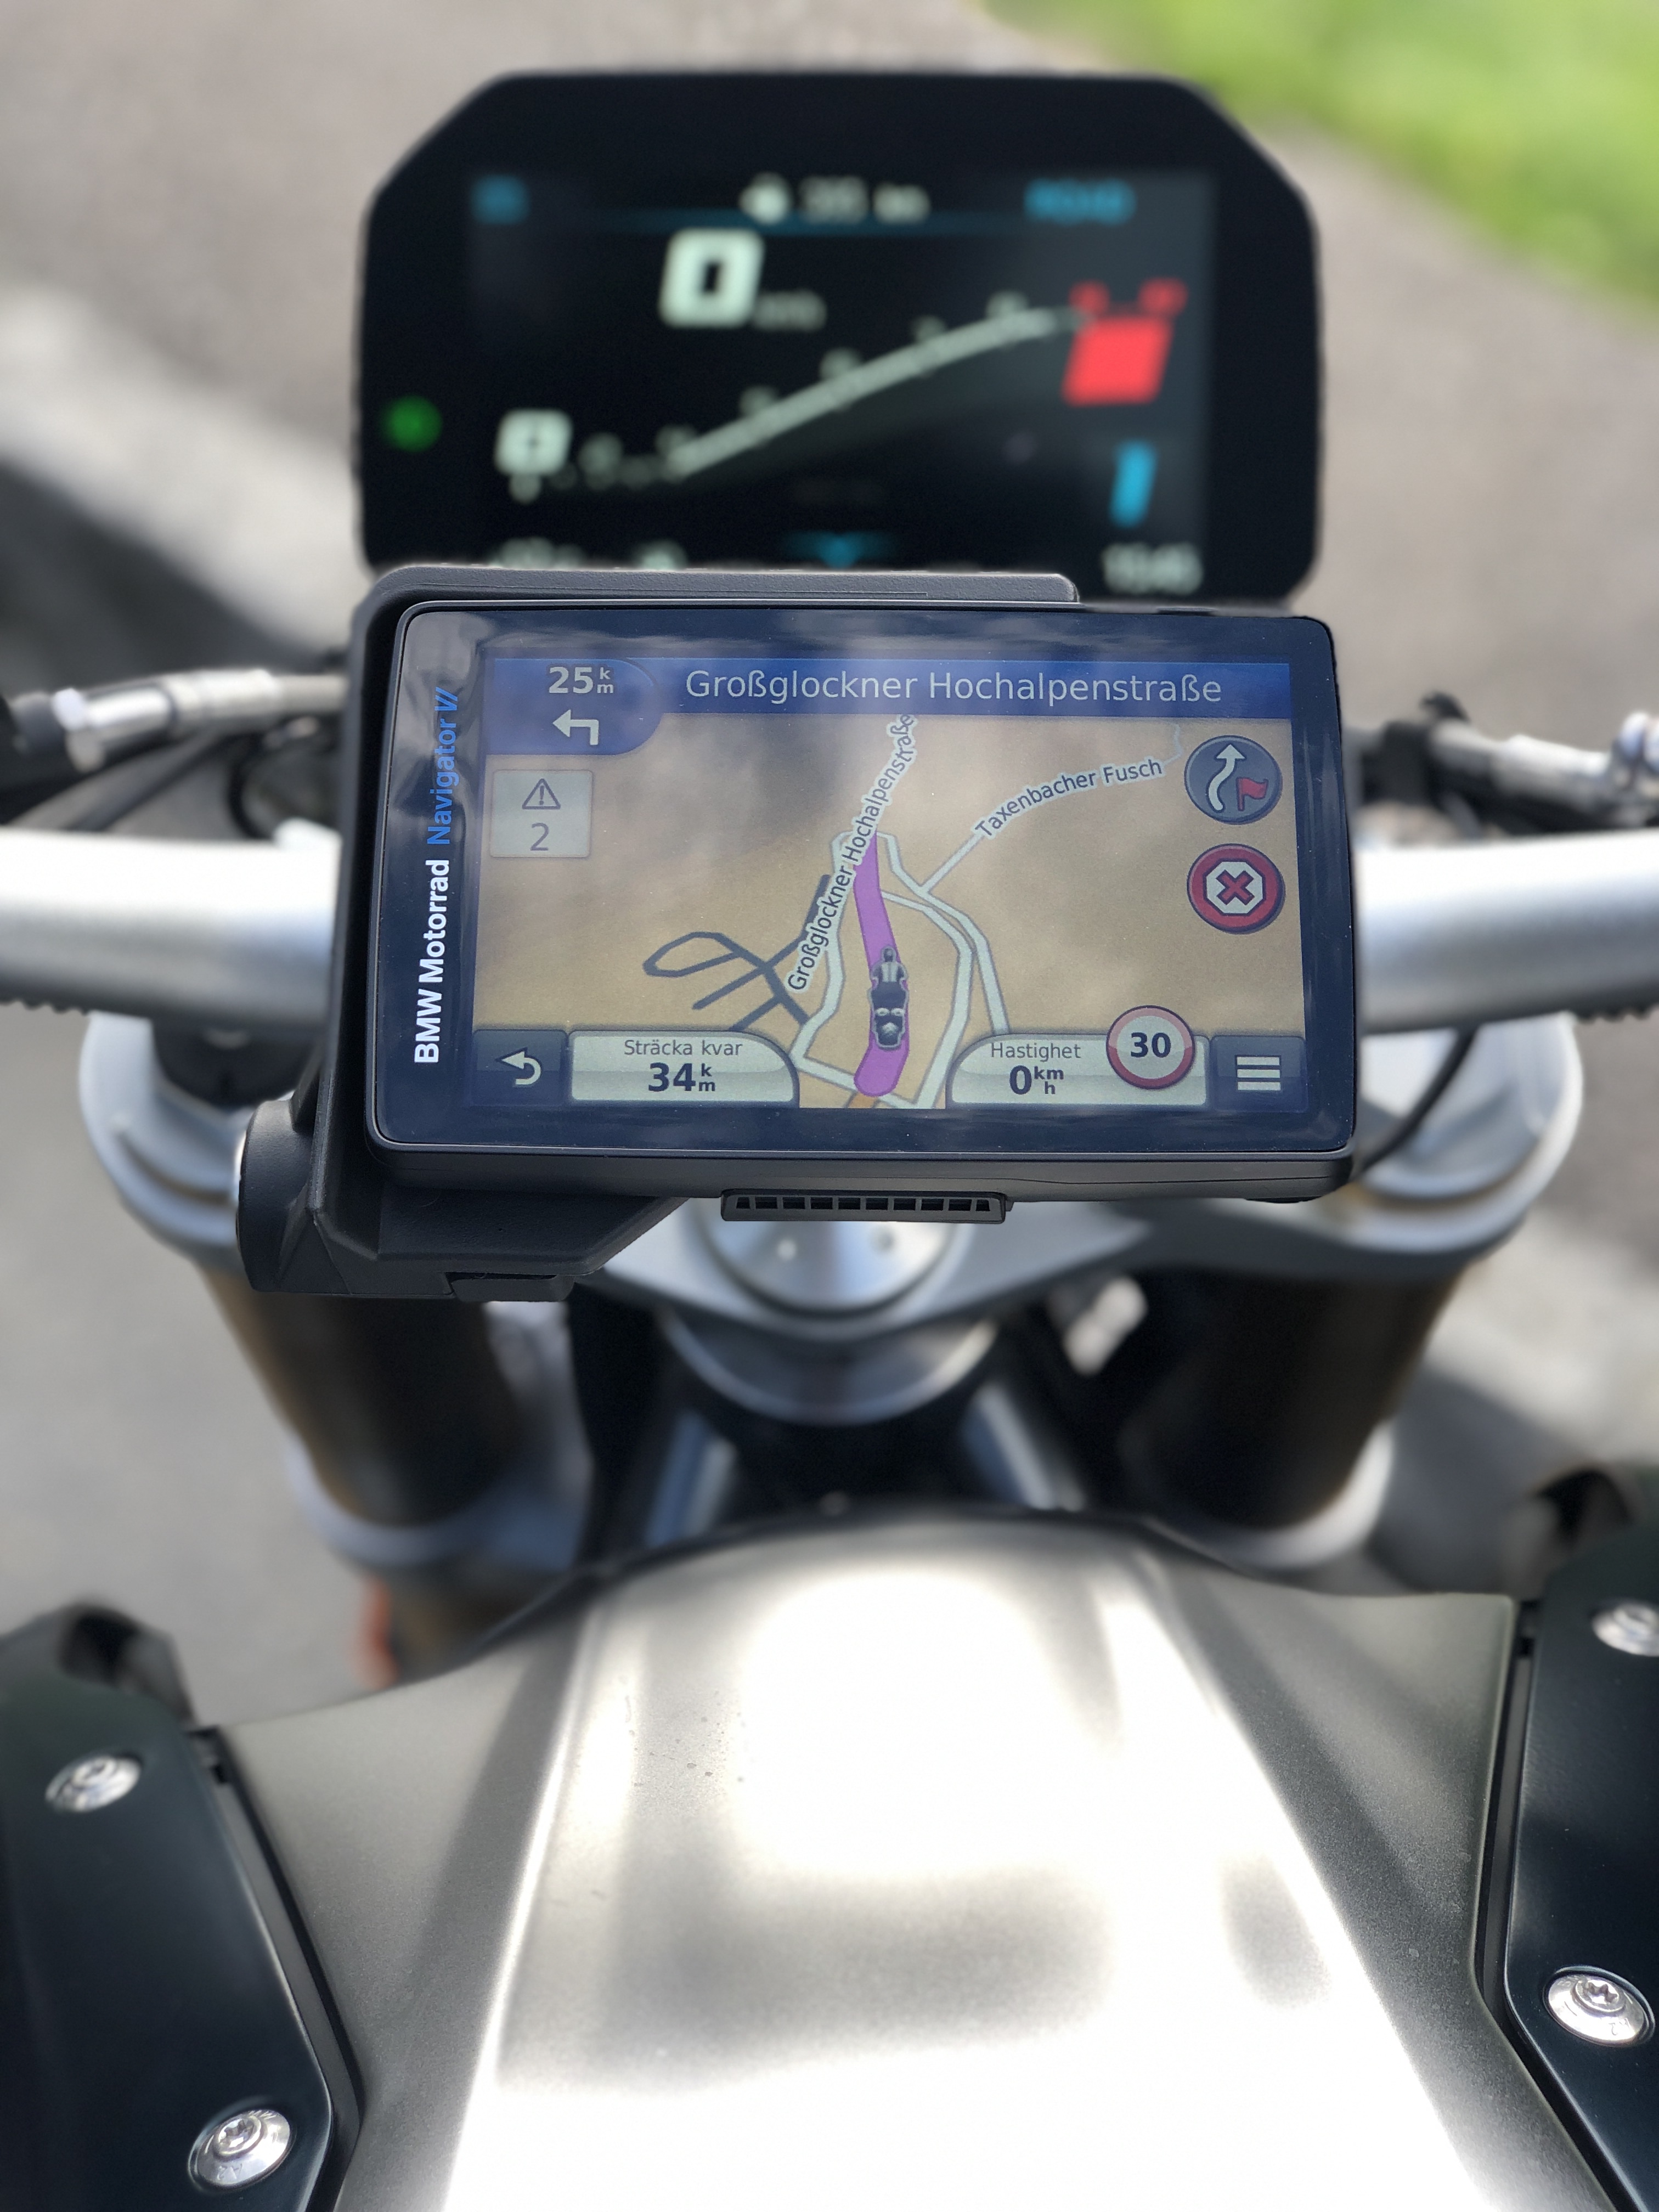
motorbike, motorcycles, rider, alps, austria, bmw, electronic device, display device, gps navigation device, technology, bicycle accessory, electronics, automotive navigation system, gadget, glass, watch, windshield, mouse, multimedia, Mobile phone car mount, measuring instrument, input device, peripheral, bicycle handlebar, Trip computer, clock